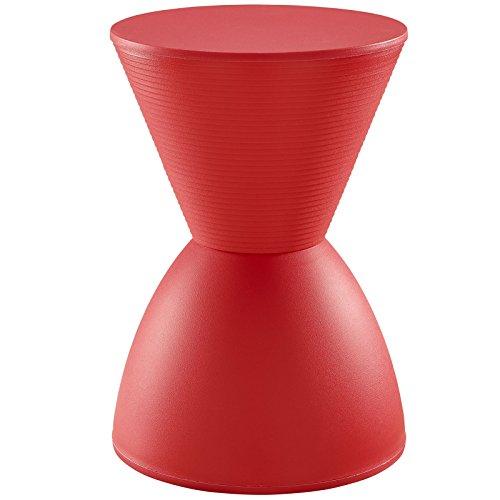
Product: Modway Haste Stool in Red
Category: Home & Kitchen | Furniture | Kids' Furniture | Chairs & Seats
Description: Included Components: Assembly Manual.
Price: $44.99
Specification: ASIN:B014A78KO6|ShippingWeight:6pounds(Viewshippingratesandpolicies)|DateFirstAvailable:August22,2015